The Unseen (1945 film)

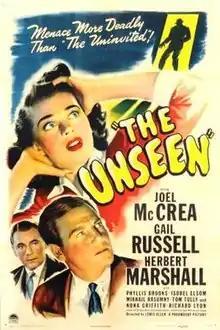
Theatrical release poster

The Unseen is a 1945 American horror mystery film directed by Lewis Allen and starring Joel McCrea. It's based on the 1942 novel "Midnight House" (US title: "Her Heart in Her Throat") by Ethel Lina White.